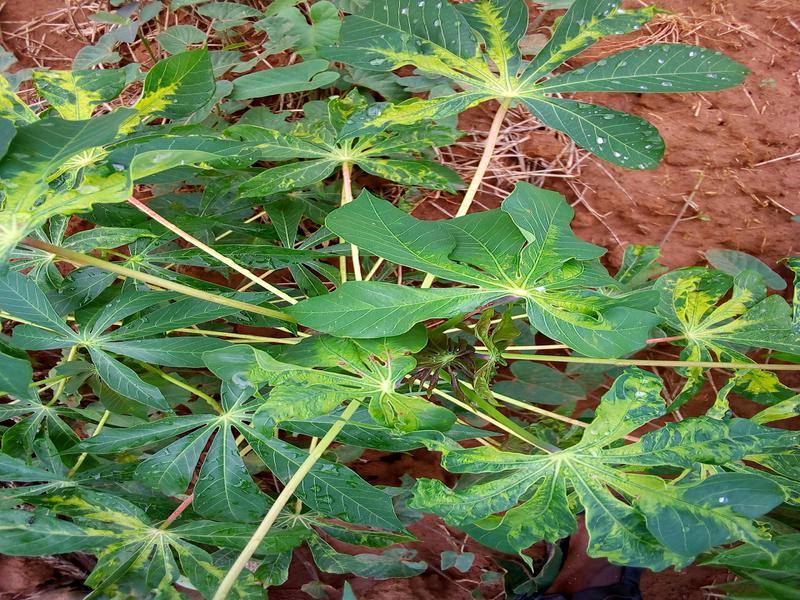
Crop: cassava
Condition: mosaic_disease